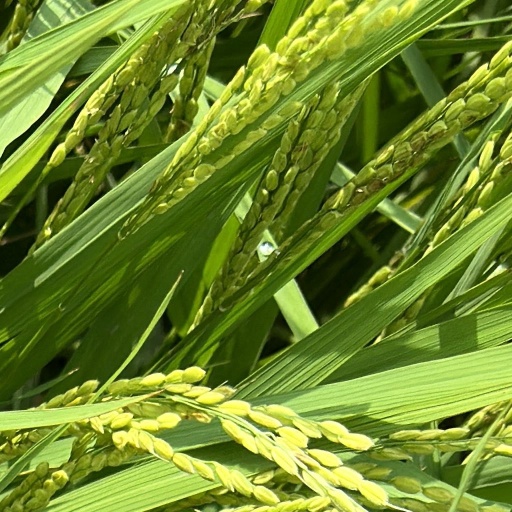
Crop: rice